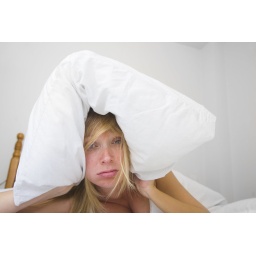
Woman in bed with a pillow over her head.